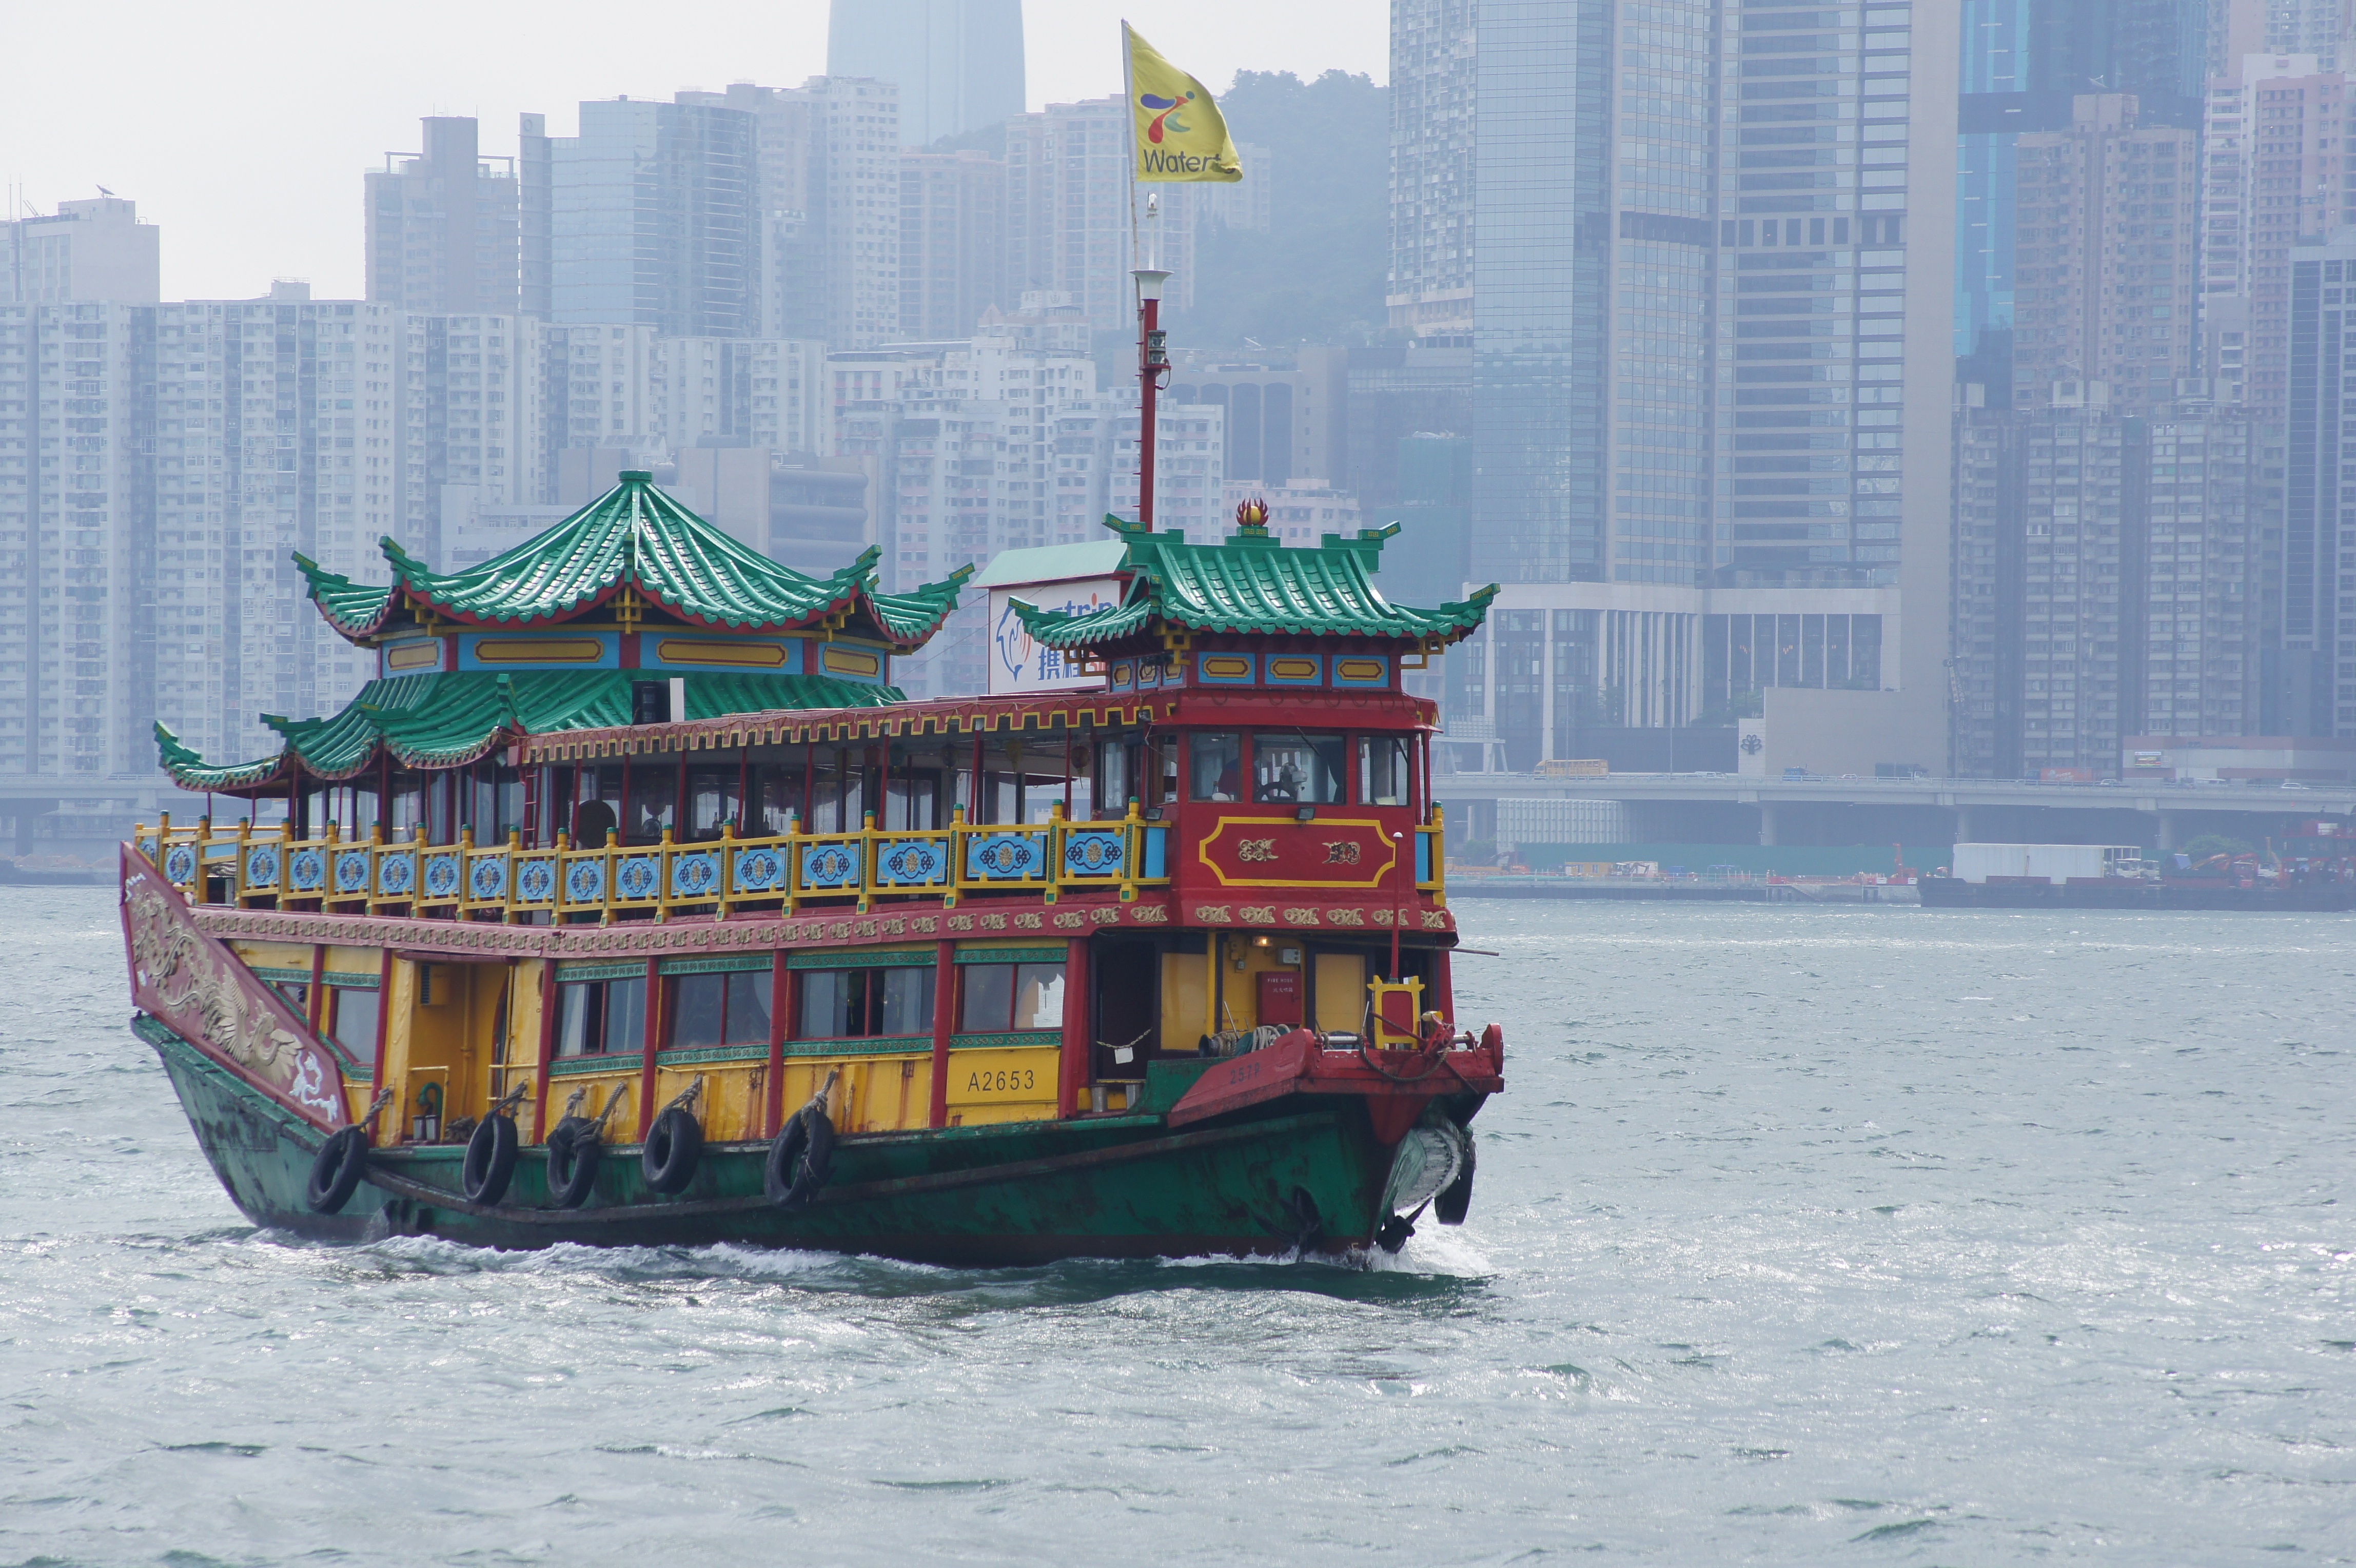
sea, architecture, sky, boat, skyline, building, city, peak, ship, cityscape, travel, chinese, vehicle, asia, harbor, tourism, sailboat, hong kong, scene, hongkong, china, watercraft, fishing vessel, hong kong skyline